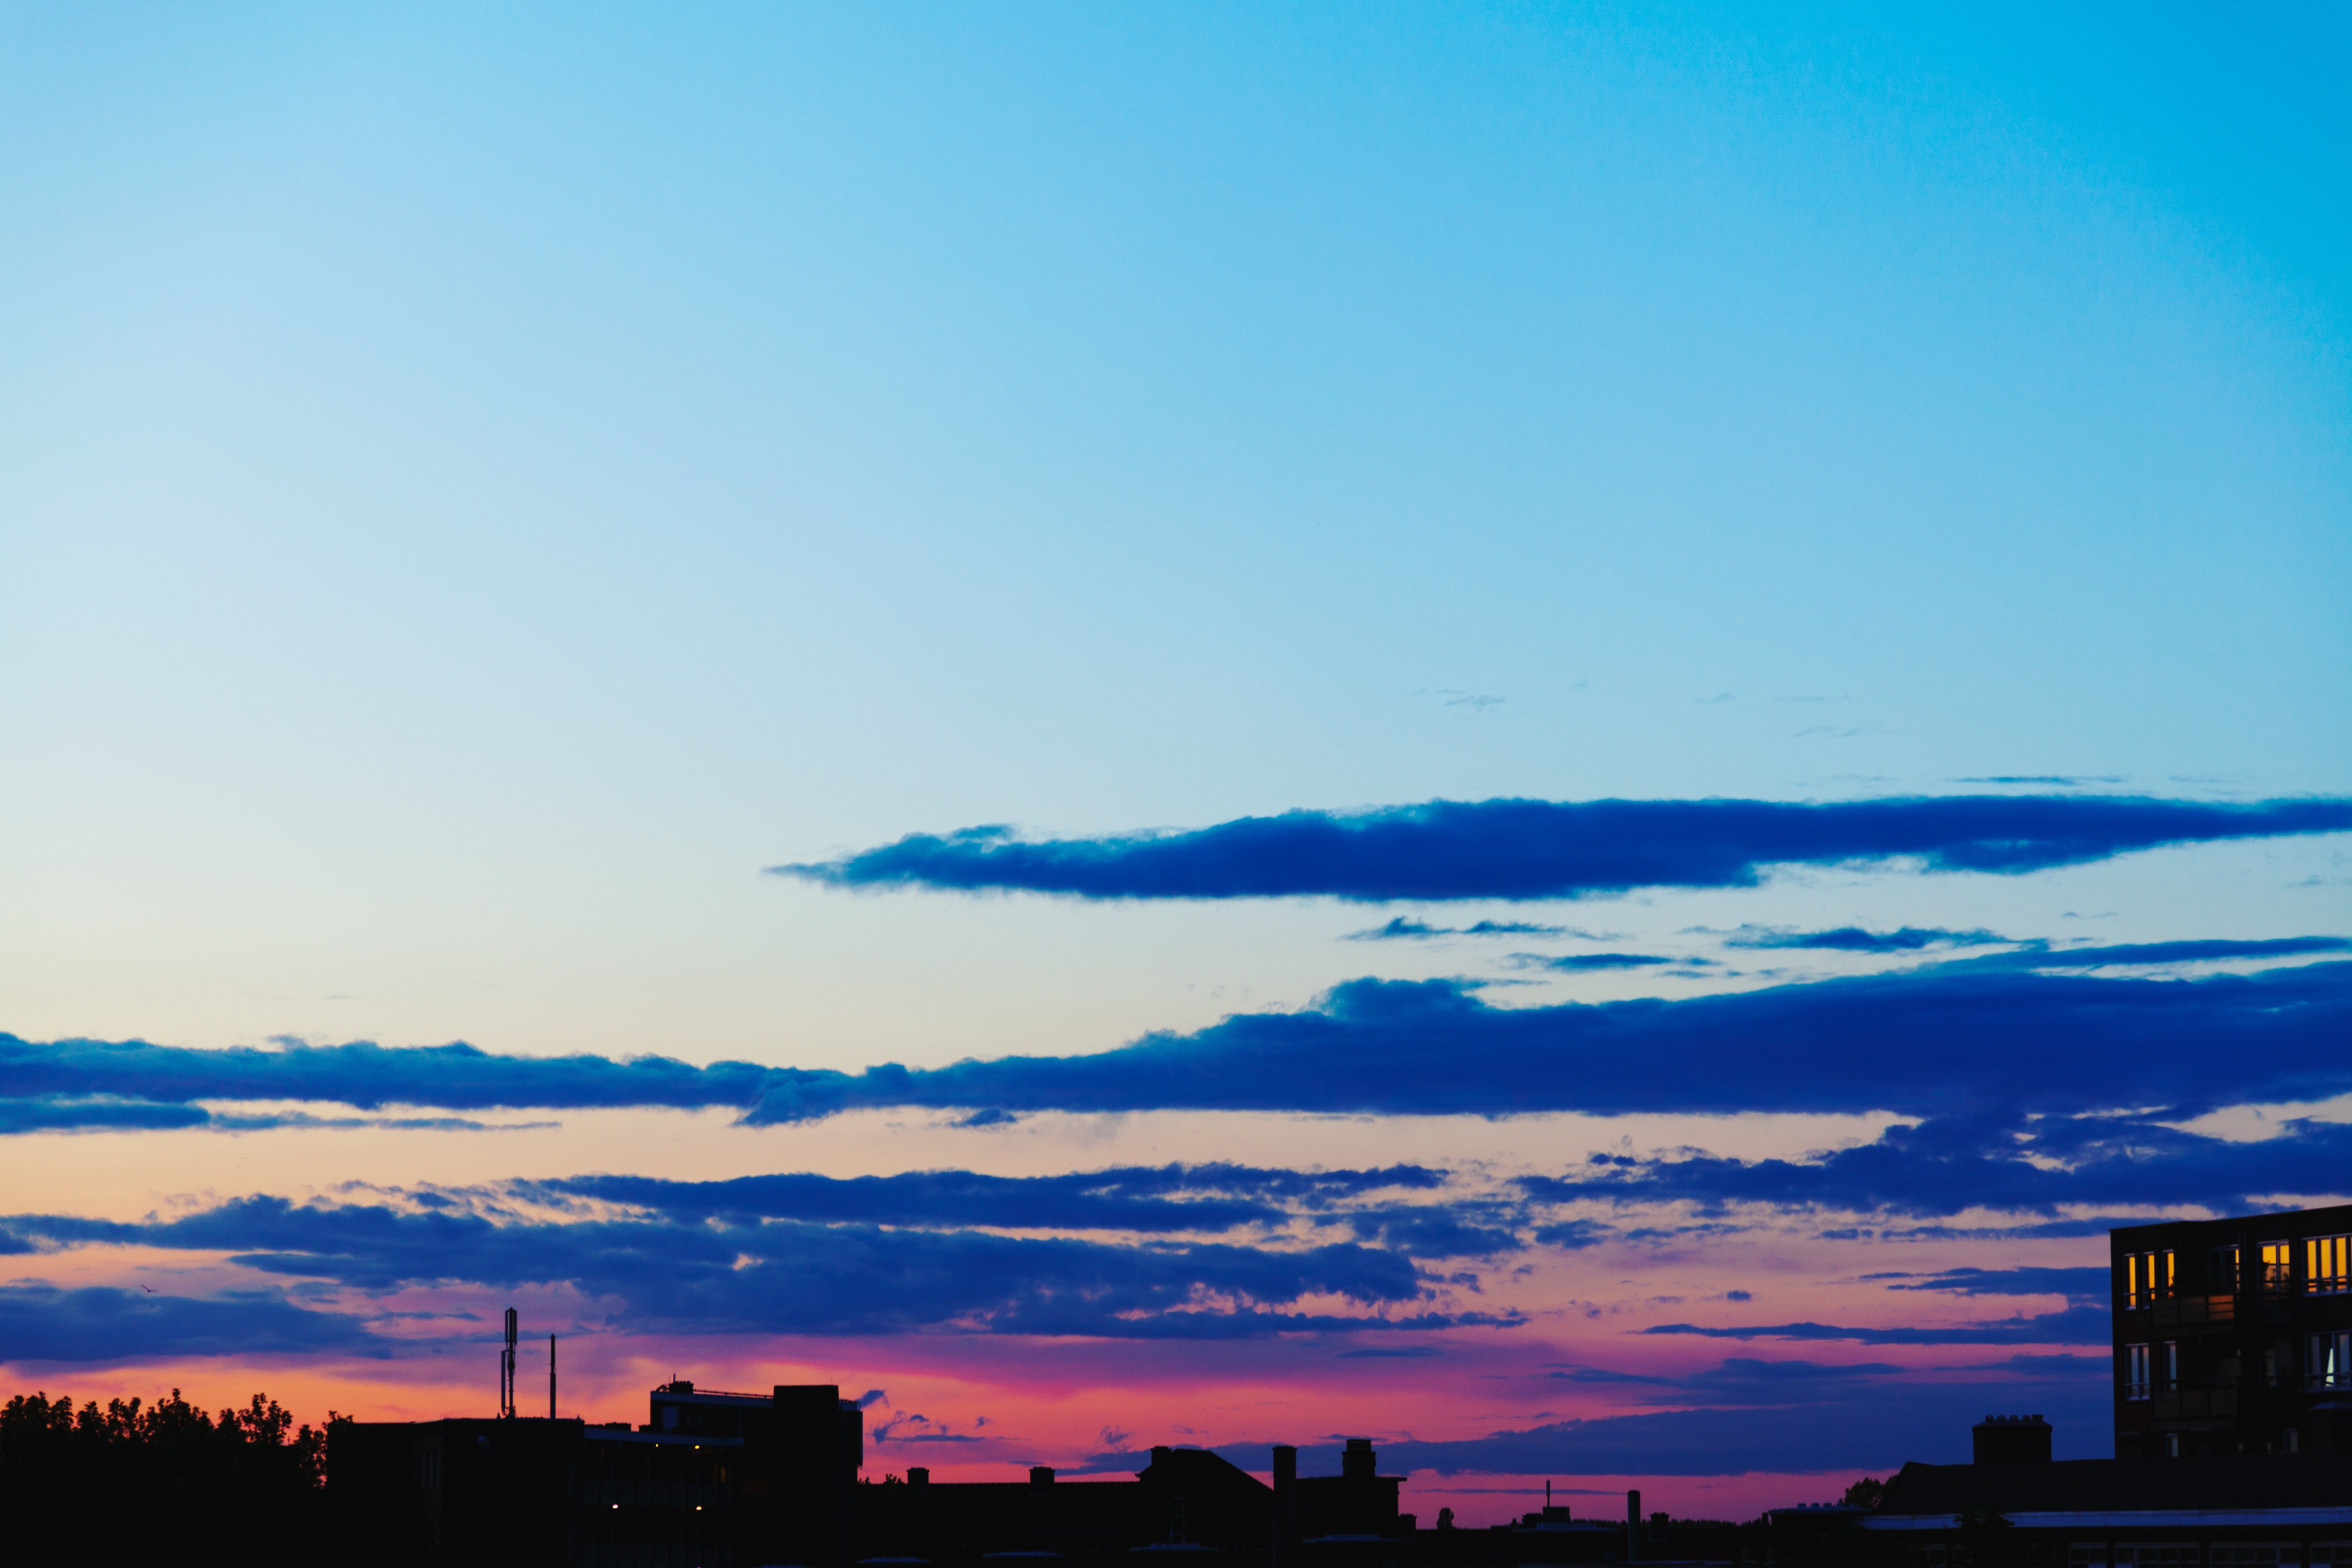
horizon, mountain, cloud, sky, sunrise, sunset, skyline, sunlight, morning, hill, dawn, atmosphere, dusk, evening, reflection, afterglow, atmospheric phenomenon, atmosphere of earth